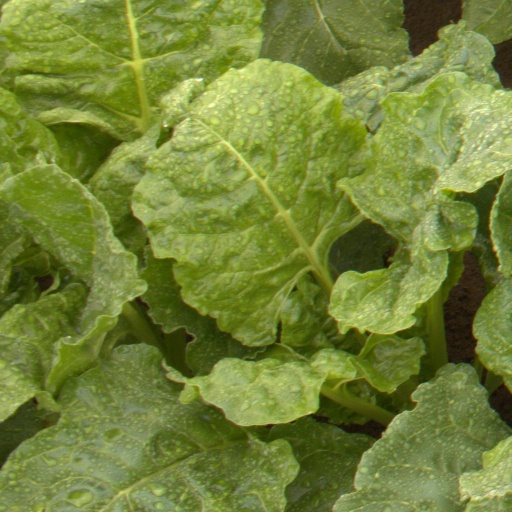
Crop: sugar beet